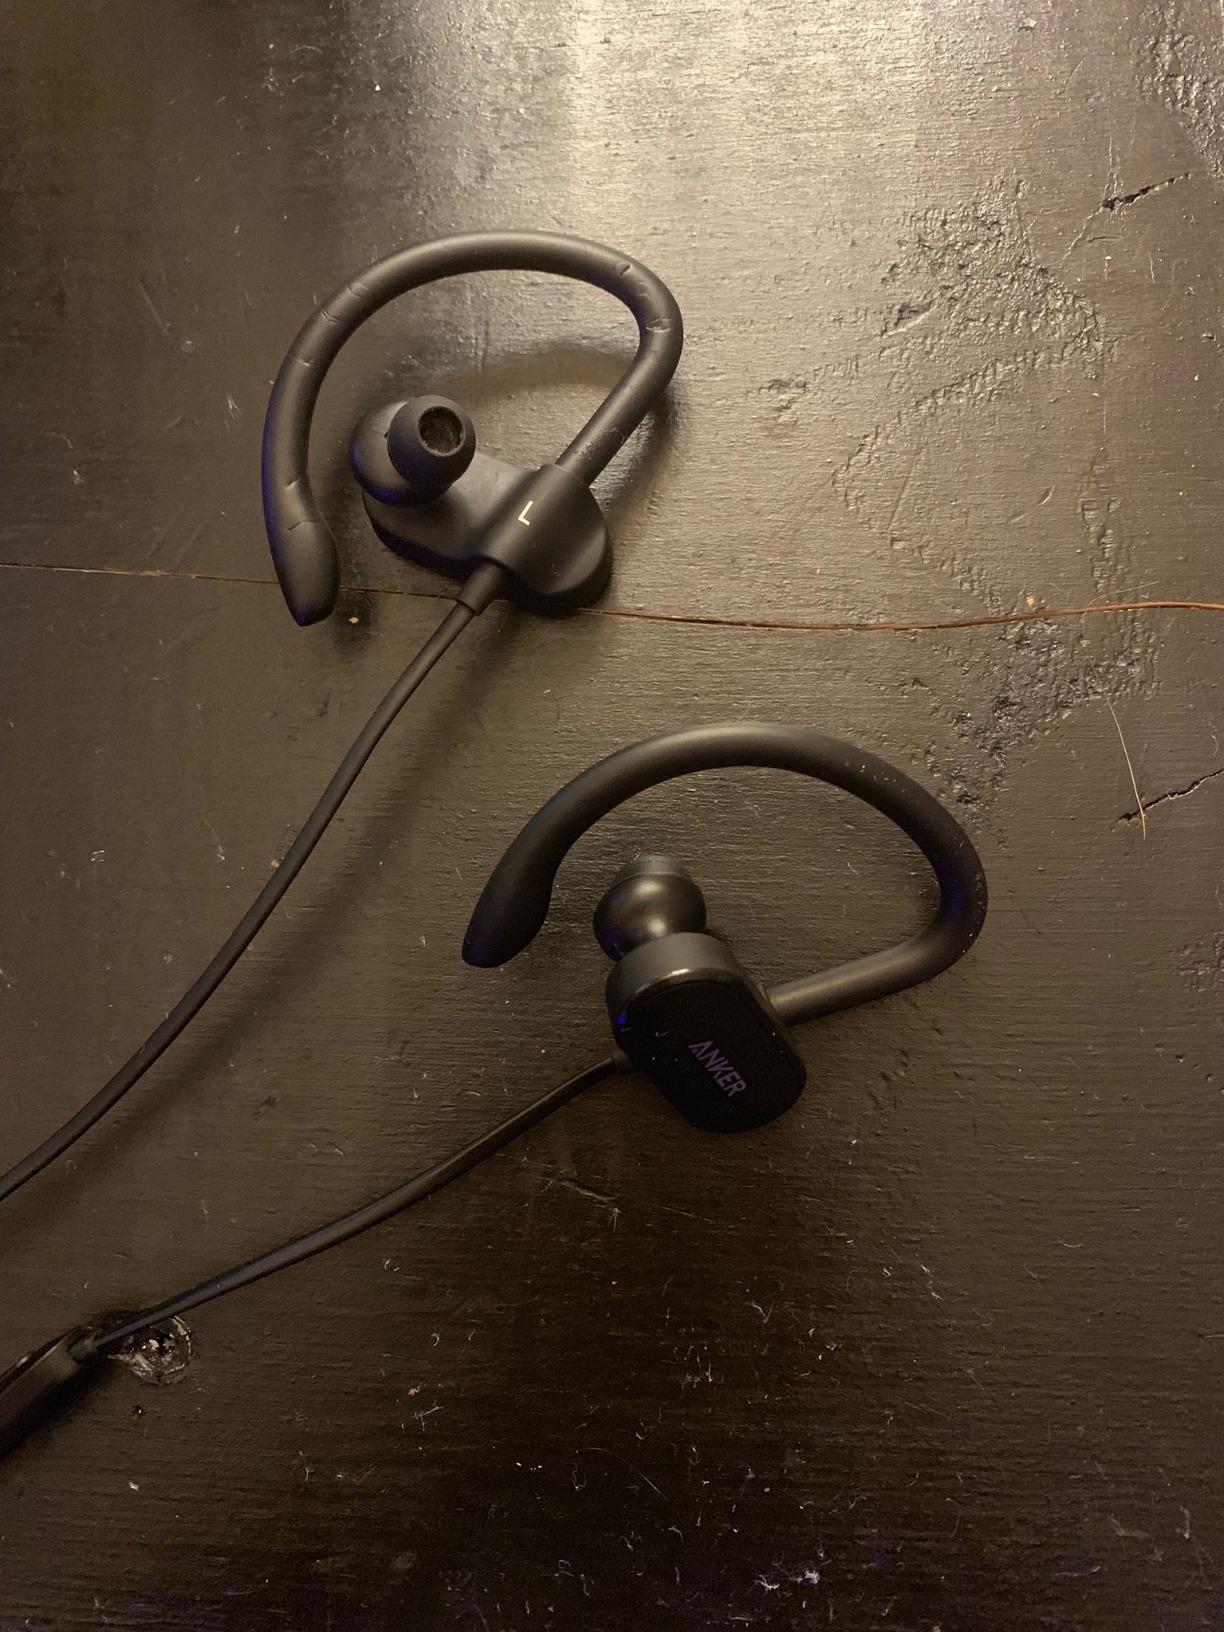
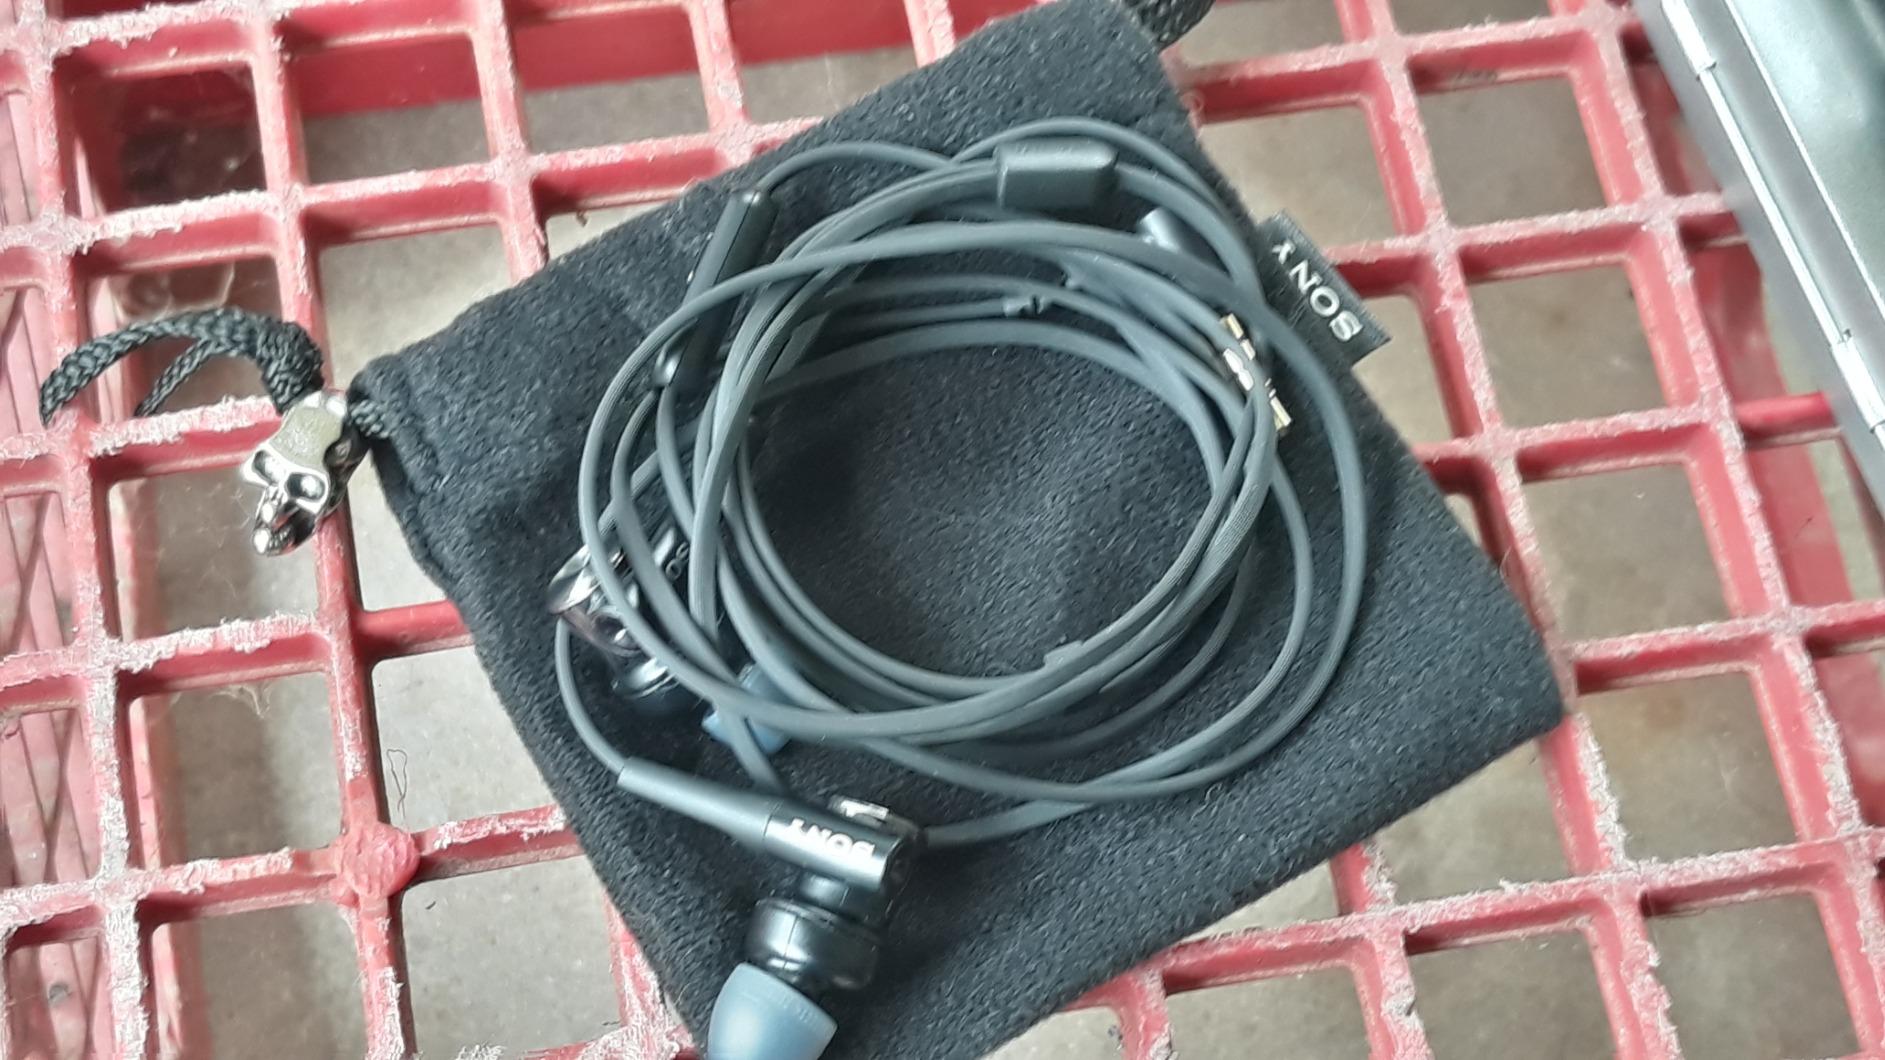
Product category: headphones
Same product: no